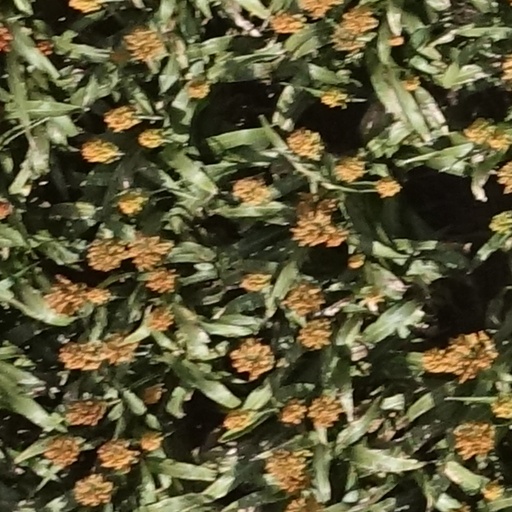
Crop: sorghum